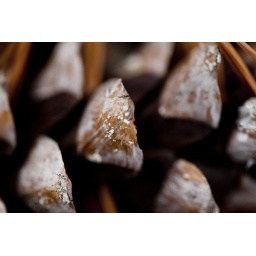
A pine tree on the campus of Eastern Illinois University in Charleston, Illinois on Tuesday, December 21, 2010. (Jay Grabiec)